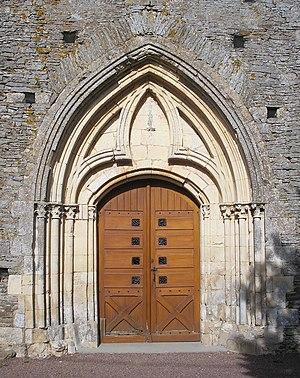
Saint-Louet-sur-Seulles (Normandie, France). Portail de l'église Saint-Louet.
Saint-Louet-sur-Seulles est une commune française, située dans le département du Calvados en région Normandie, peuplée de 148 habitants.
Cette liste regroupe une partie des monuments historiques du Calvados.
L'église Saint-Louet est une église catholique du XIVᵉ siècle située à Saint-Louet-sur-Seulles, en France.